Bermuda at the 2010 Winter Olympics

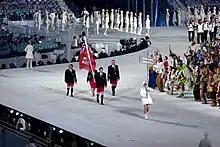
The delegation entering the stadium during the opening ceremonies.

Bermuda first appeared in Olympic competition at the 1936 Berlin Summer Games, made their Winter Olympic Games debut in 1992 at the Albertville Games; and have appeared in every Olympics since their respective debuts, excluding the boycotted 1980 Summer Olympics in Moscow. The only medal the territory has won so far is a bronze in the sport of boxing at the 1976 Summer Olympics. Cross-country skier Tucker Murphy was the only athlete representing Bermuda at the 2010 Winter Olympics, and the first time Bermuda had a representative in the skiing disciplines. Murphy was only the third Winter Olympian ever sent from Bermuda. Murphy was chosen as the flag bearer for both the opening ceremony and the closing ceremony.